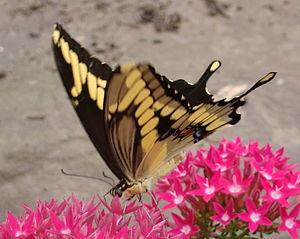
Le Grand porte-queue est une espèce d'insectes lépidoptères qui appartient à la famille des Papilionidae, à la sous-famille des Papilioninae et au genre Papilio.